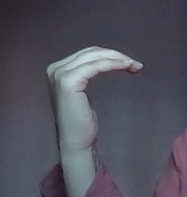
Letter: haa